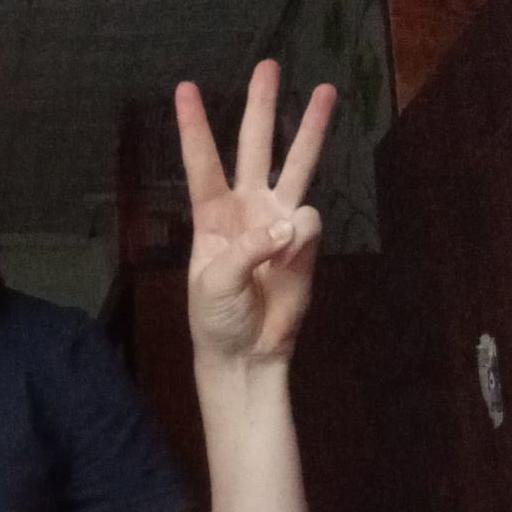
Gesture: three